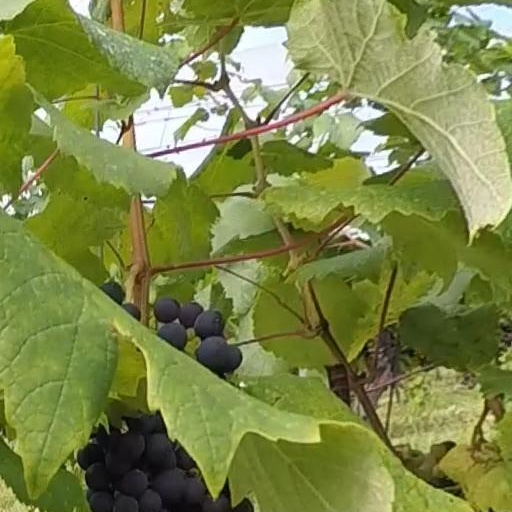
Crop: grape